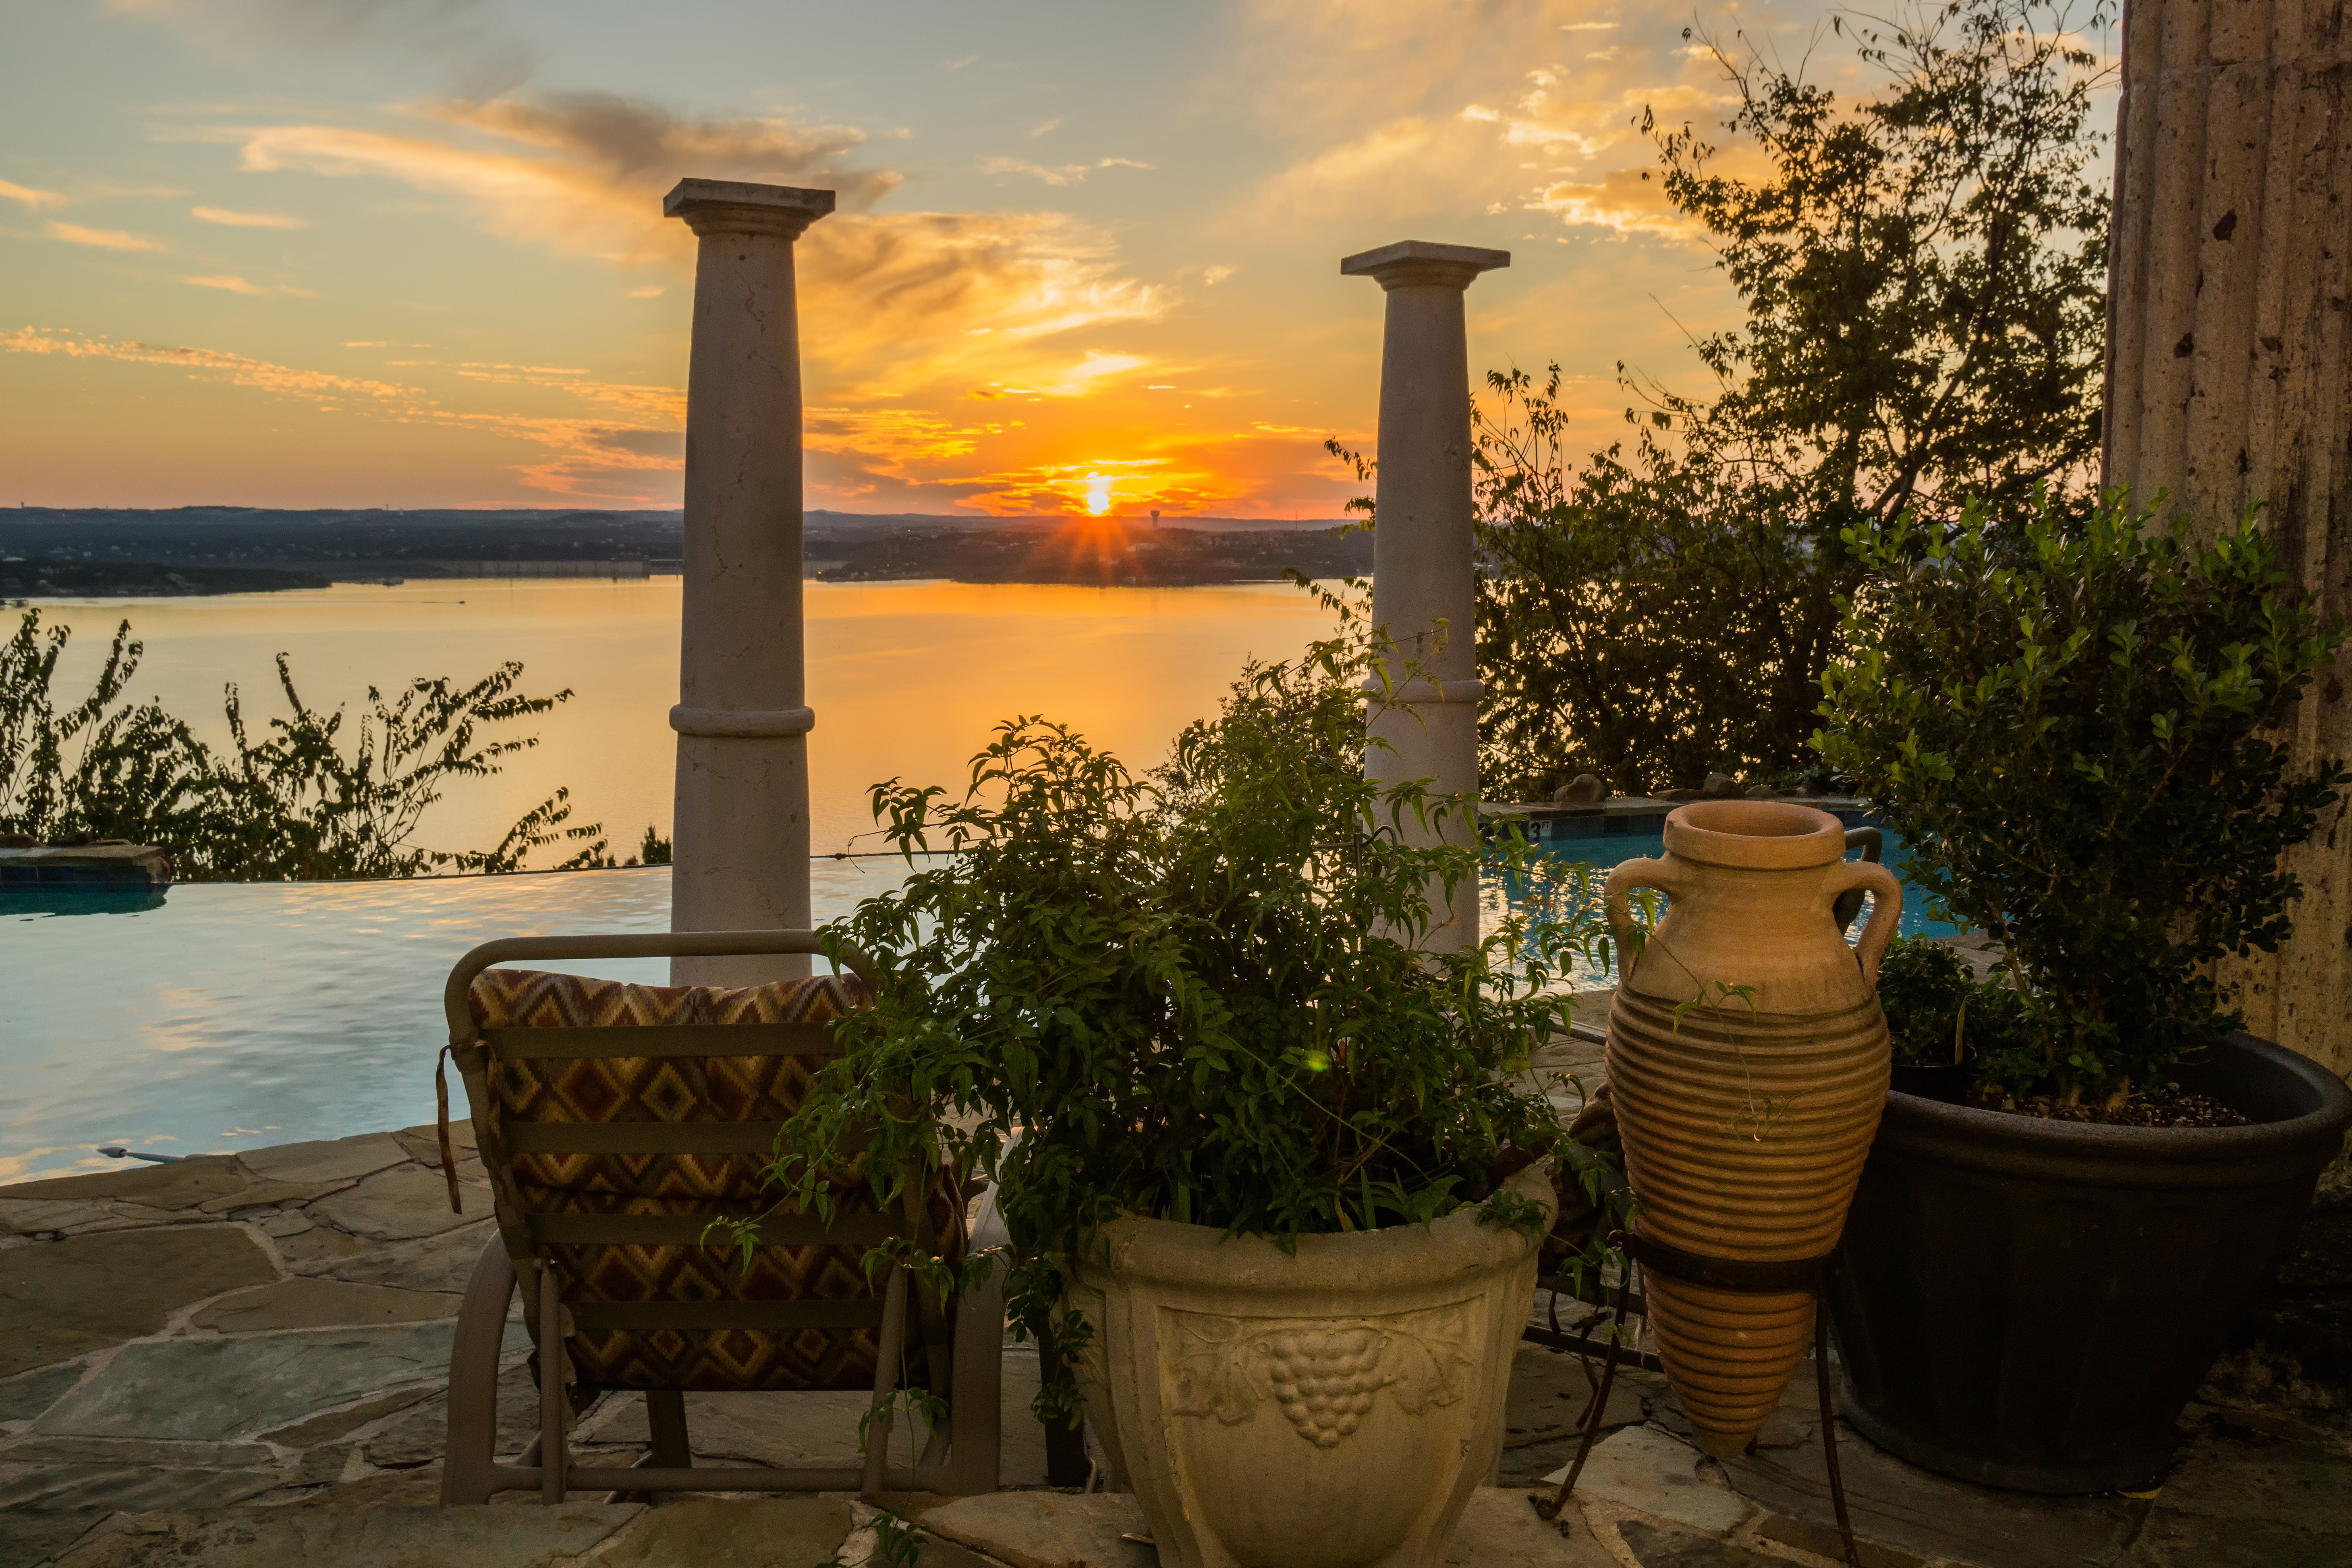
sunset, morning, vacation, evening, relax, swimming pool, colors, luxury, resort, spa, arecales, lake travis